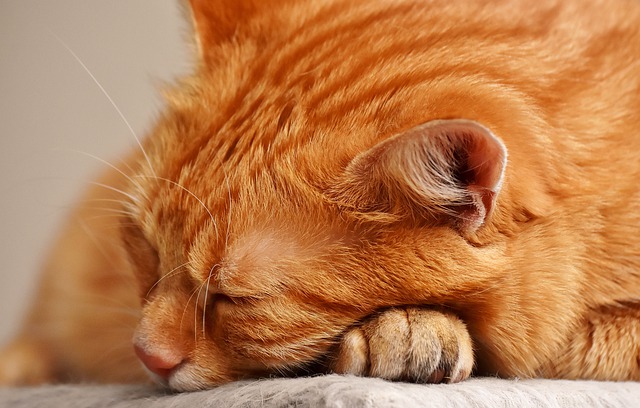
Label: cat